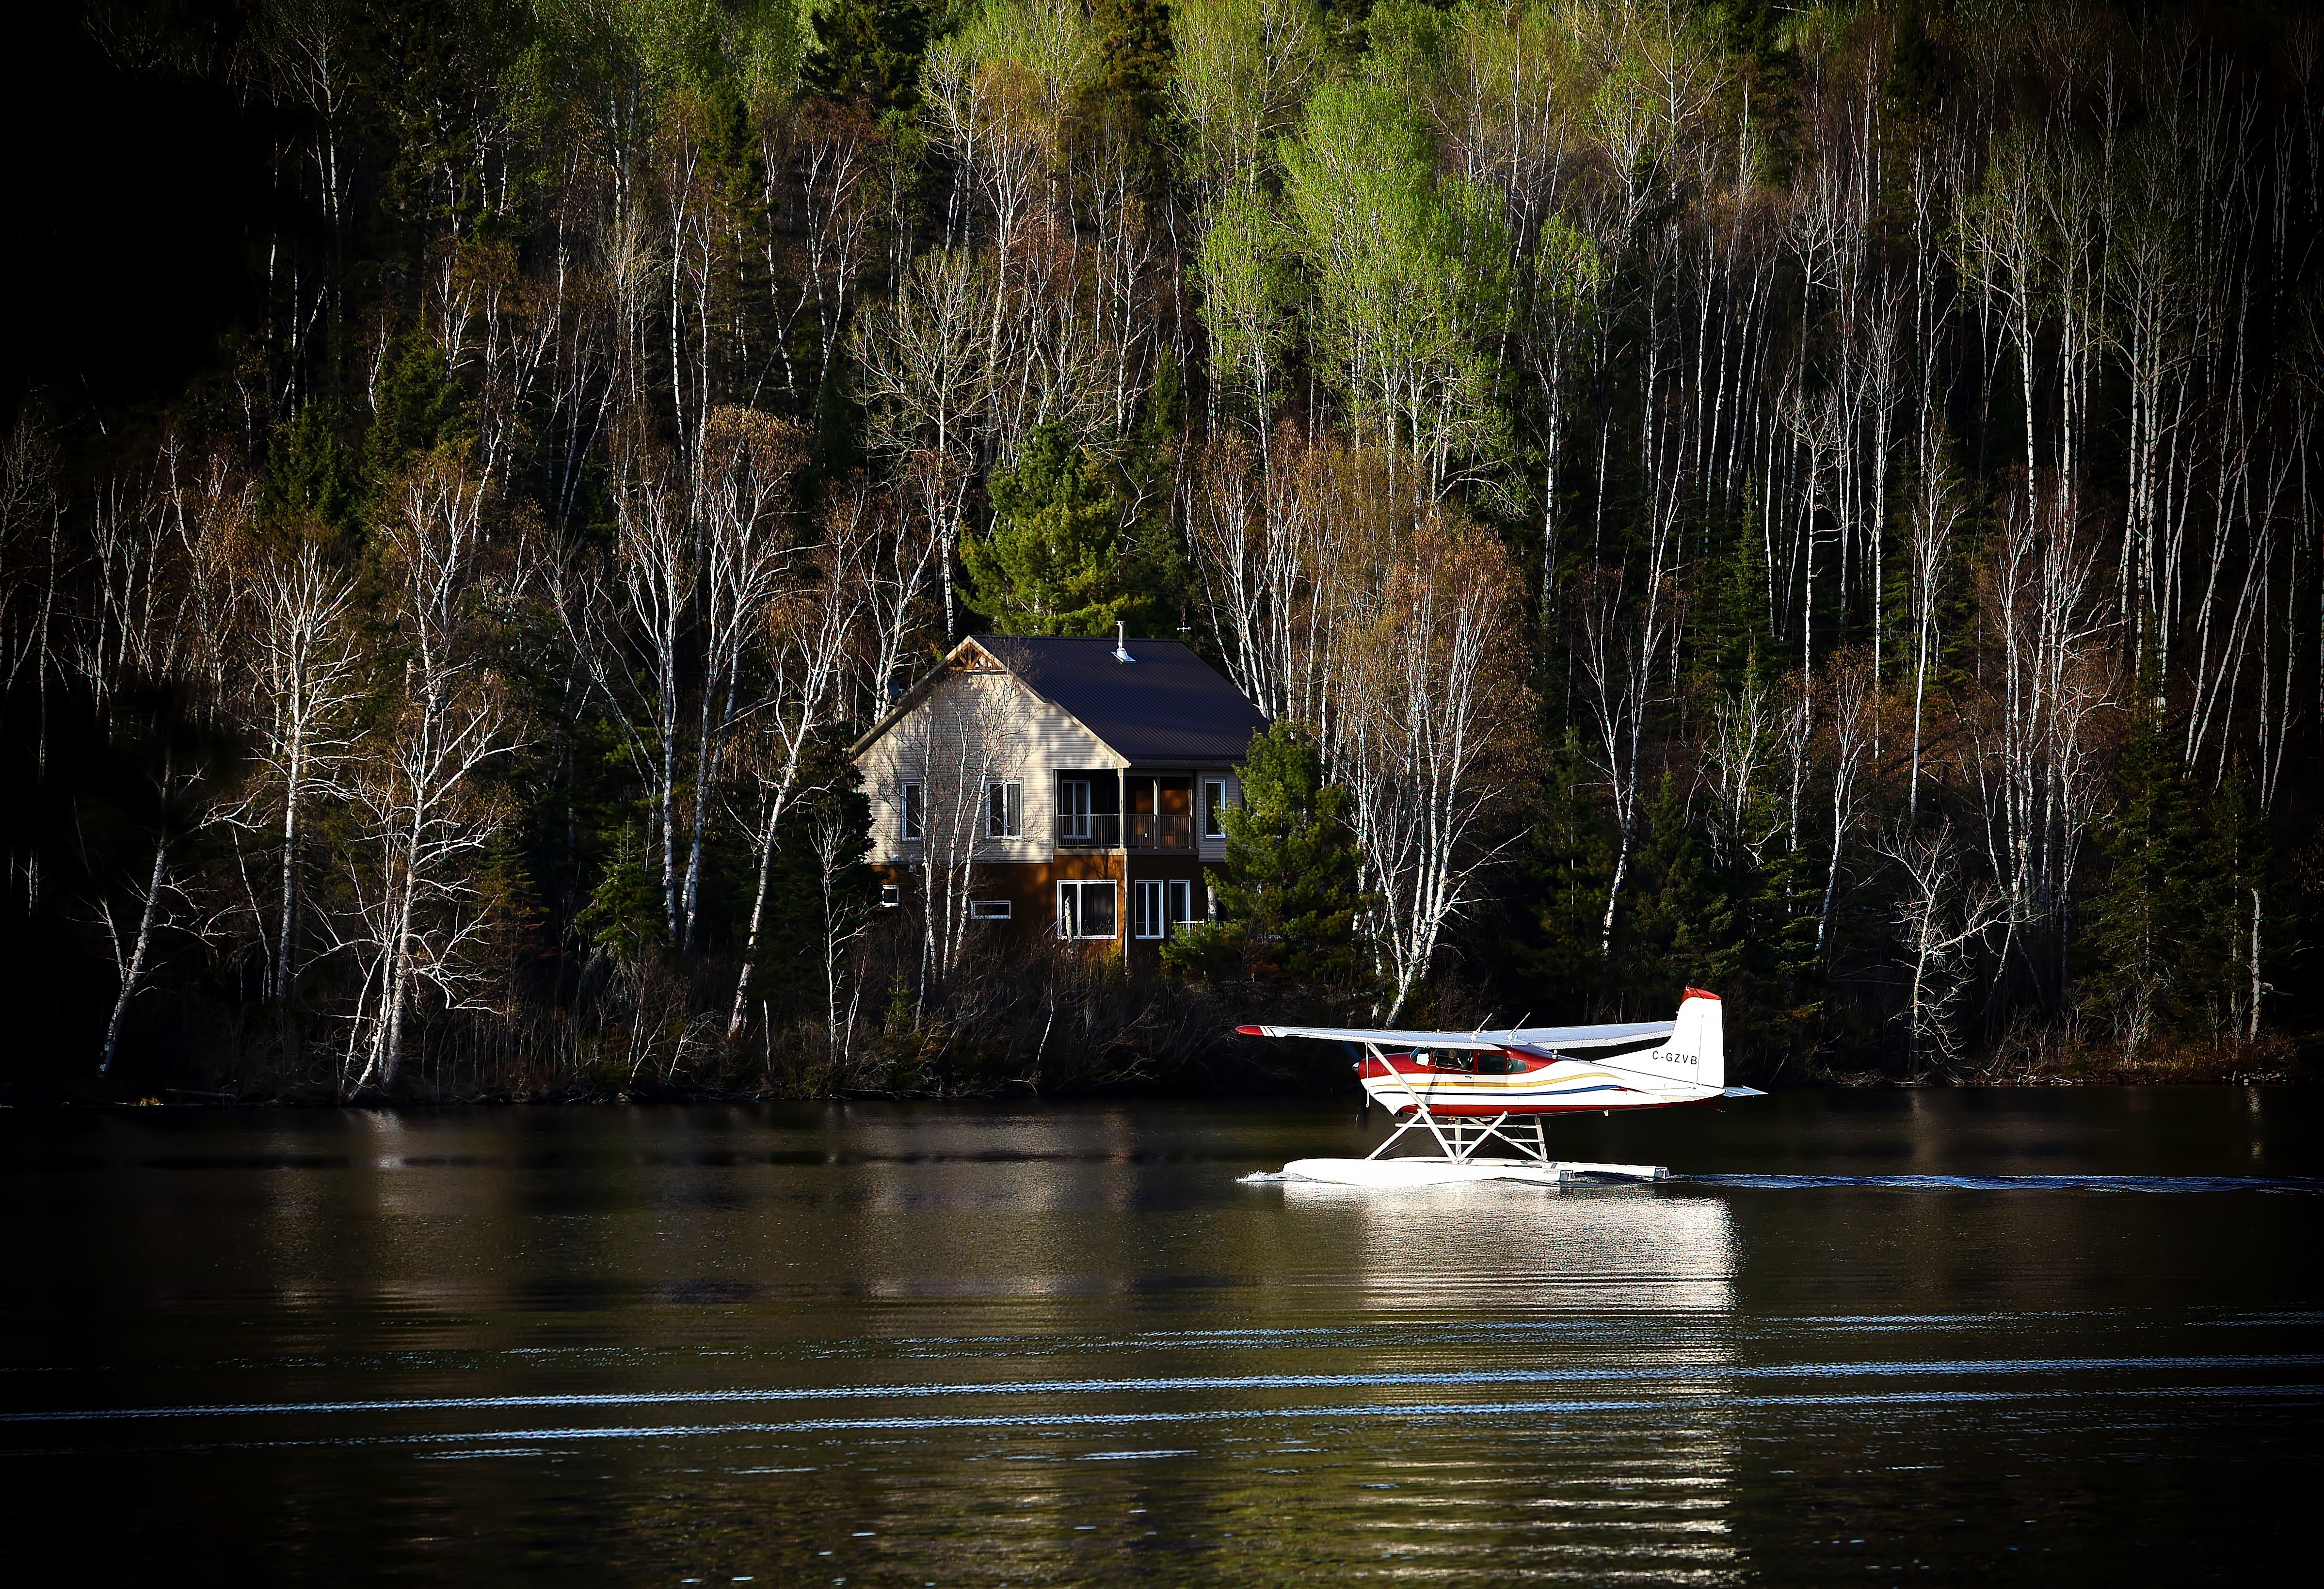
landscape, tree, water, nature, boat, night, lake, river, spring, reflection, vehicle, waterway, body of water, trees, quebec, seaplane